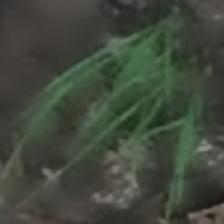
Label: single